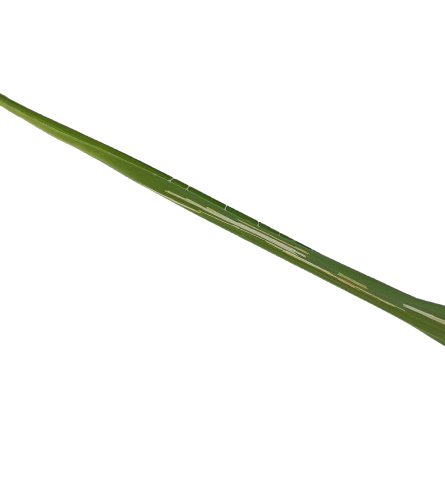
Label: Rice Leaffolder